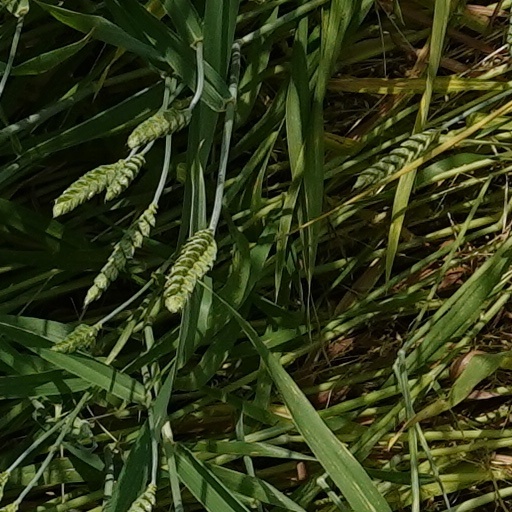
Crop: wheat